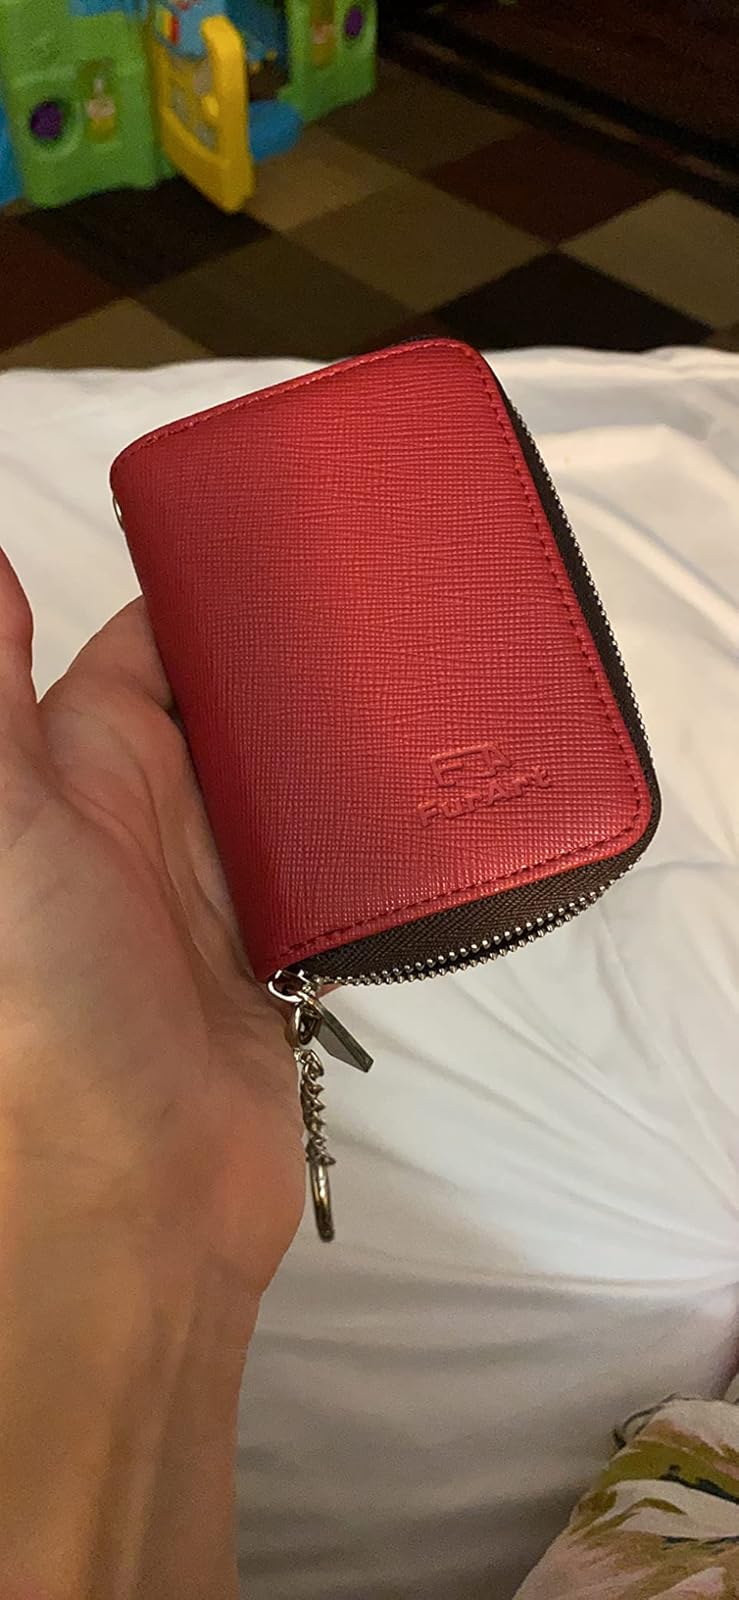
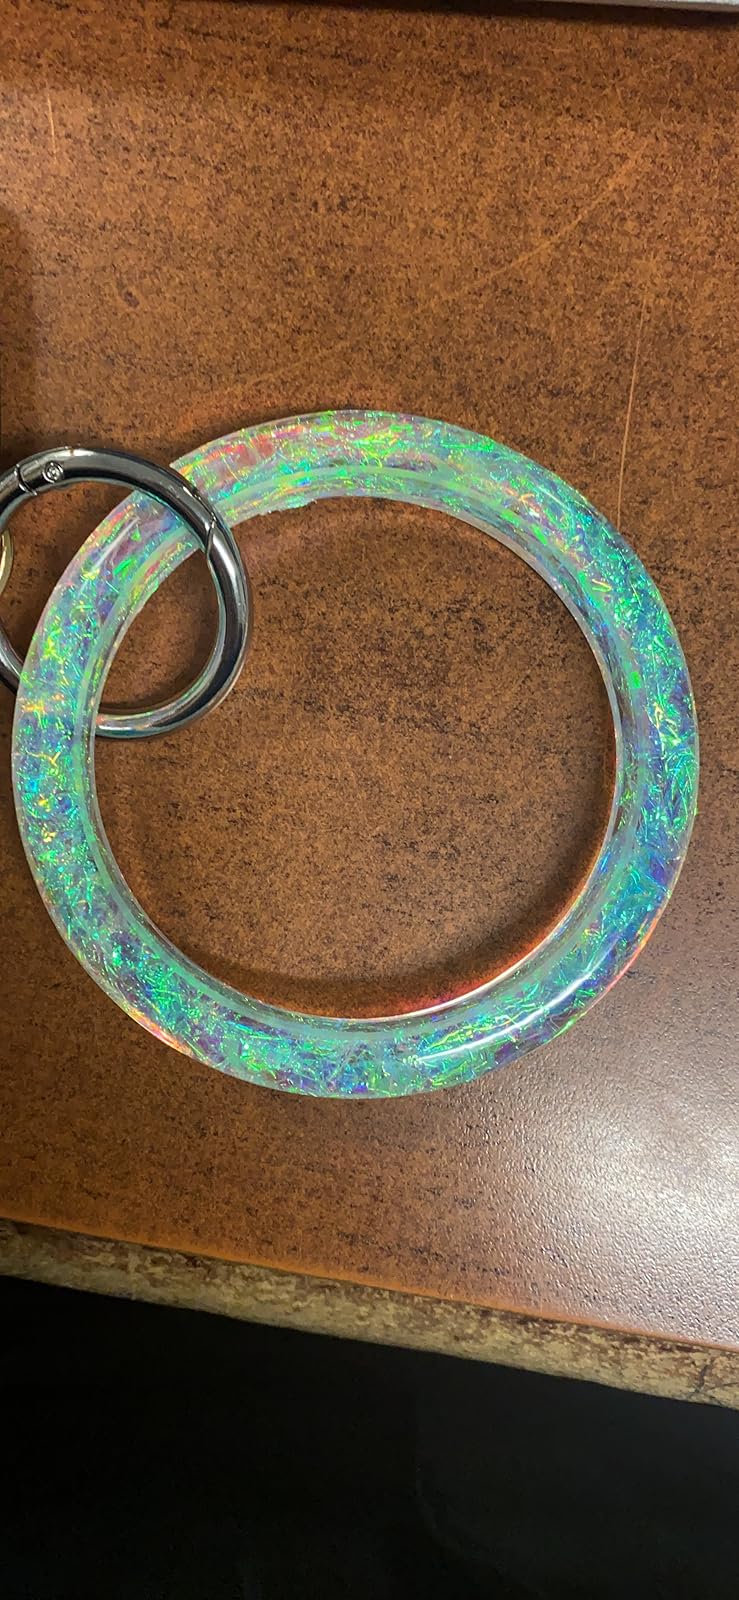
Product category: accessories_keychain
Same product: no